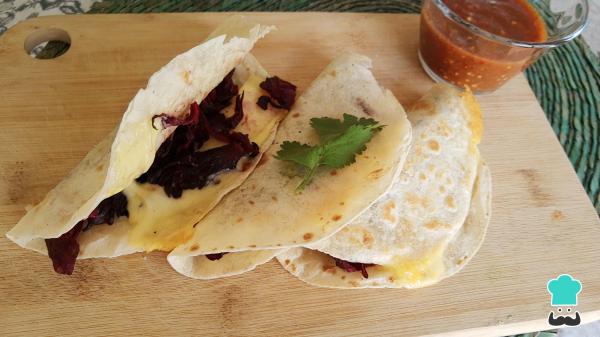
¡Y listo! En pocos minutos tendrás unas ricas y saludables quesadillas de Jamaica. Acompaña este plato con la salsa de tu preferencia. ¡A comer!¿Sabías que existía esta receta de flor de Jamaica? Comparte tu experiencia en los comentarios.Y si quieres conocer otra forma de elaborar los tacos, no te pierdas esta receta de tacos campechanos.